The Old Army Game

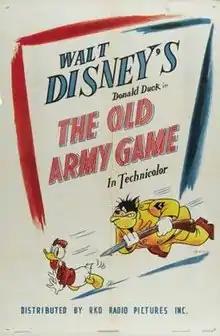
Theatrical release poster

The Old Army Game is a 1943 World War II cartoon starring Donald Duck that was produced by Walt Disney and distributed by RKO Radio Pictures.